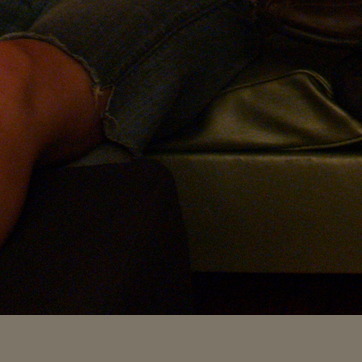
Material: leather